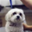
Label: dog